Anolis garmani

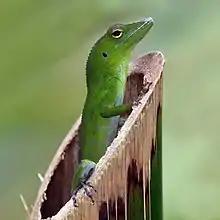
Juvenile in Jamaica

The Jamaican giant anole is by far the largest species in the "Norops" group, with adult males having a snout–vent length (SVL) of and females . Adults are generally in total length, including tail, with a maximum reported total length of .